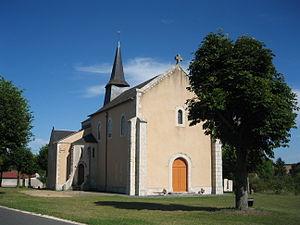
Eglise Saint Martin, XIIe et XIXe, Poisieux.
Poisieux est une commune française située dans le département du Cher en région Centre-Val de Loire.